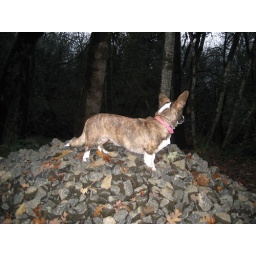
Galaxy watching a dog playing down in the river from her rocky vantage point.